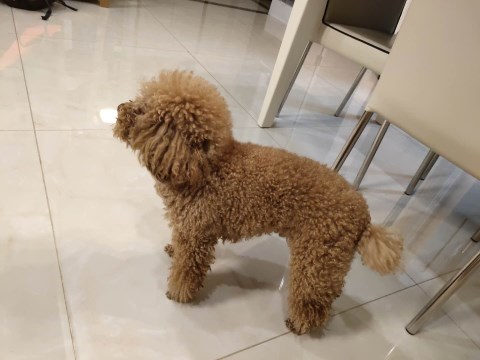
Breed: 2925-n000114-toy_poodle